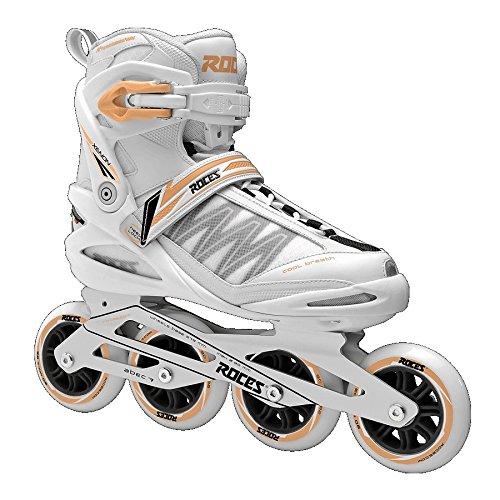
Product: Xenon 2.0 Women's Fitness Inline Skate, White/Salmon, US 7
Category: Sports & Outdoors | Outdoor Recreation | Skates, Skateboards & Scooters | Inline & Roller Skating | Inline Skates
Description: Roces anatomical foot bed.
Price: $173.83
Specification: Item Weight:         1 pounds    |Shipping Weight: 7.5 pounds (View shipping rates and policies)|ASIN: B07BFH75RT|Item model number: 400818|    #307    in Inline Skates